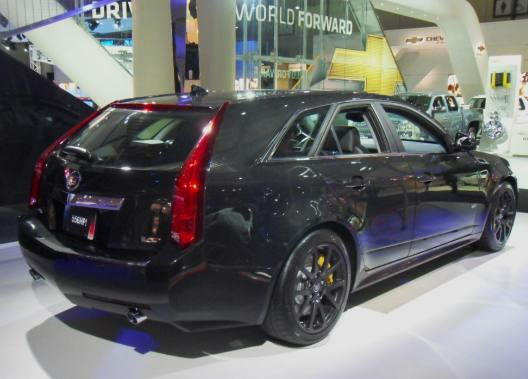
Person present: No